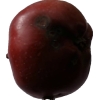
Label: Apple 18